Tonaya

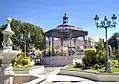
Tonaya Plaza de Armas

House of Culture "Dr. Mónico Soto "which was inaugurated in 2007 and has space to develop activities such as dance, singing, music, exhibitions, lectures, among others.